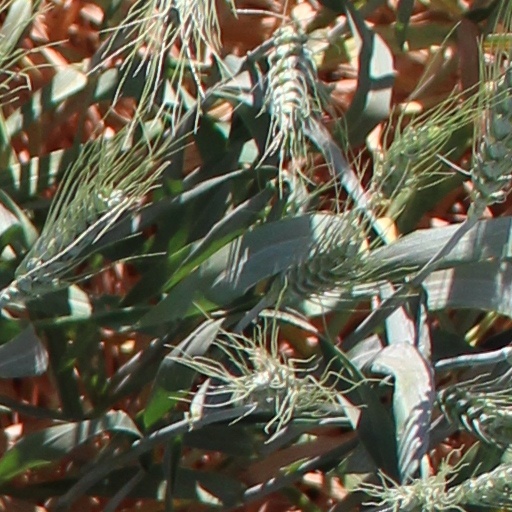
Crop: wheat